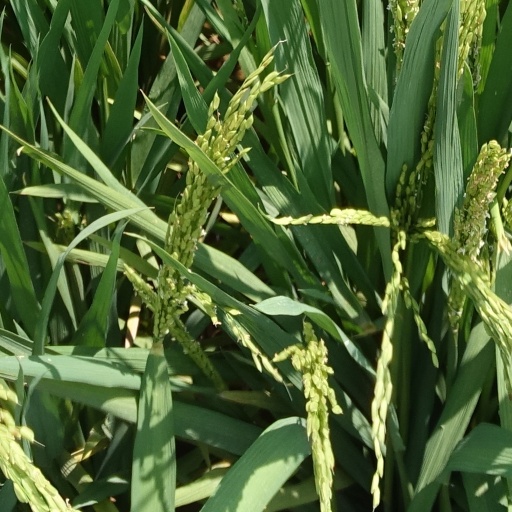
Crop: rice